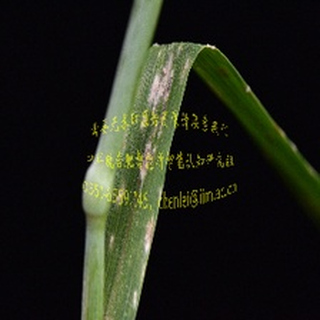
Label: wheat_mildew